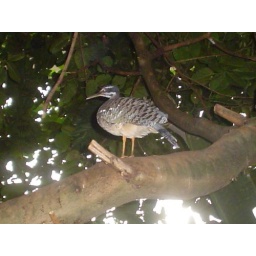
neat little bird in a tree